Harold Maxwell-Lefroy

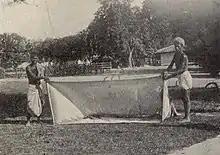
A drag bag to dislodge and collect caterpillars from fields, an innovation by Maxwell-Lefroy

In 1903, Maxwell-Lefroy was appointed entomologist to the Government of India (succeeding Lionel de Nicéville, who was the first government entomologist, appointed in 1901). The appointment may have been influenced by David Sharp. The salary in India was set at 750 rupees a month rising 50 a year to a maximum of 1000 a month. He sailed aboard the P&O steamer "Borneo" on 27 March and reached Bombay on 30 April 1903. He was then sent to Calcutta where he was to report to E.P. Stebbing. He married Kathleen on 22 January 1904 in a Catholic wedding at the Cathedral of the Holy Name, Bombay.